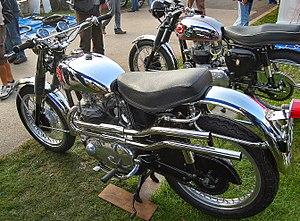
La série BSA A10 était une gamme de motos, à moteur bicylindre en ligne de 646 cm³ refroidis par air, conçues par Bert Hopwood et produites par Birmingham Small Arms Company à Small Heath, Birmingham, de 1950 à 1963. La série A10 fut remplacée par les modèles à boîte de vitesses intégrée A65.